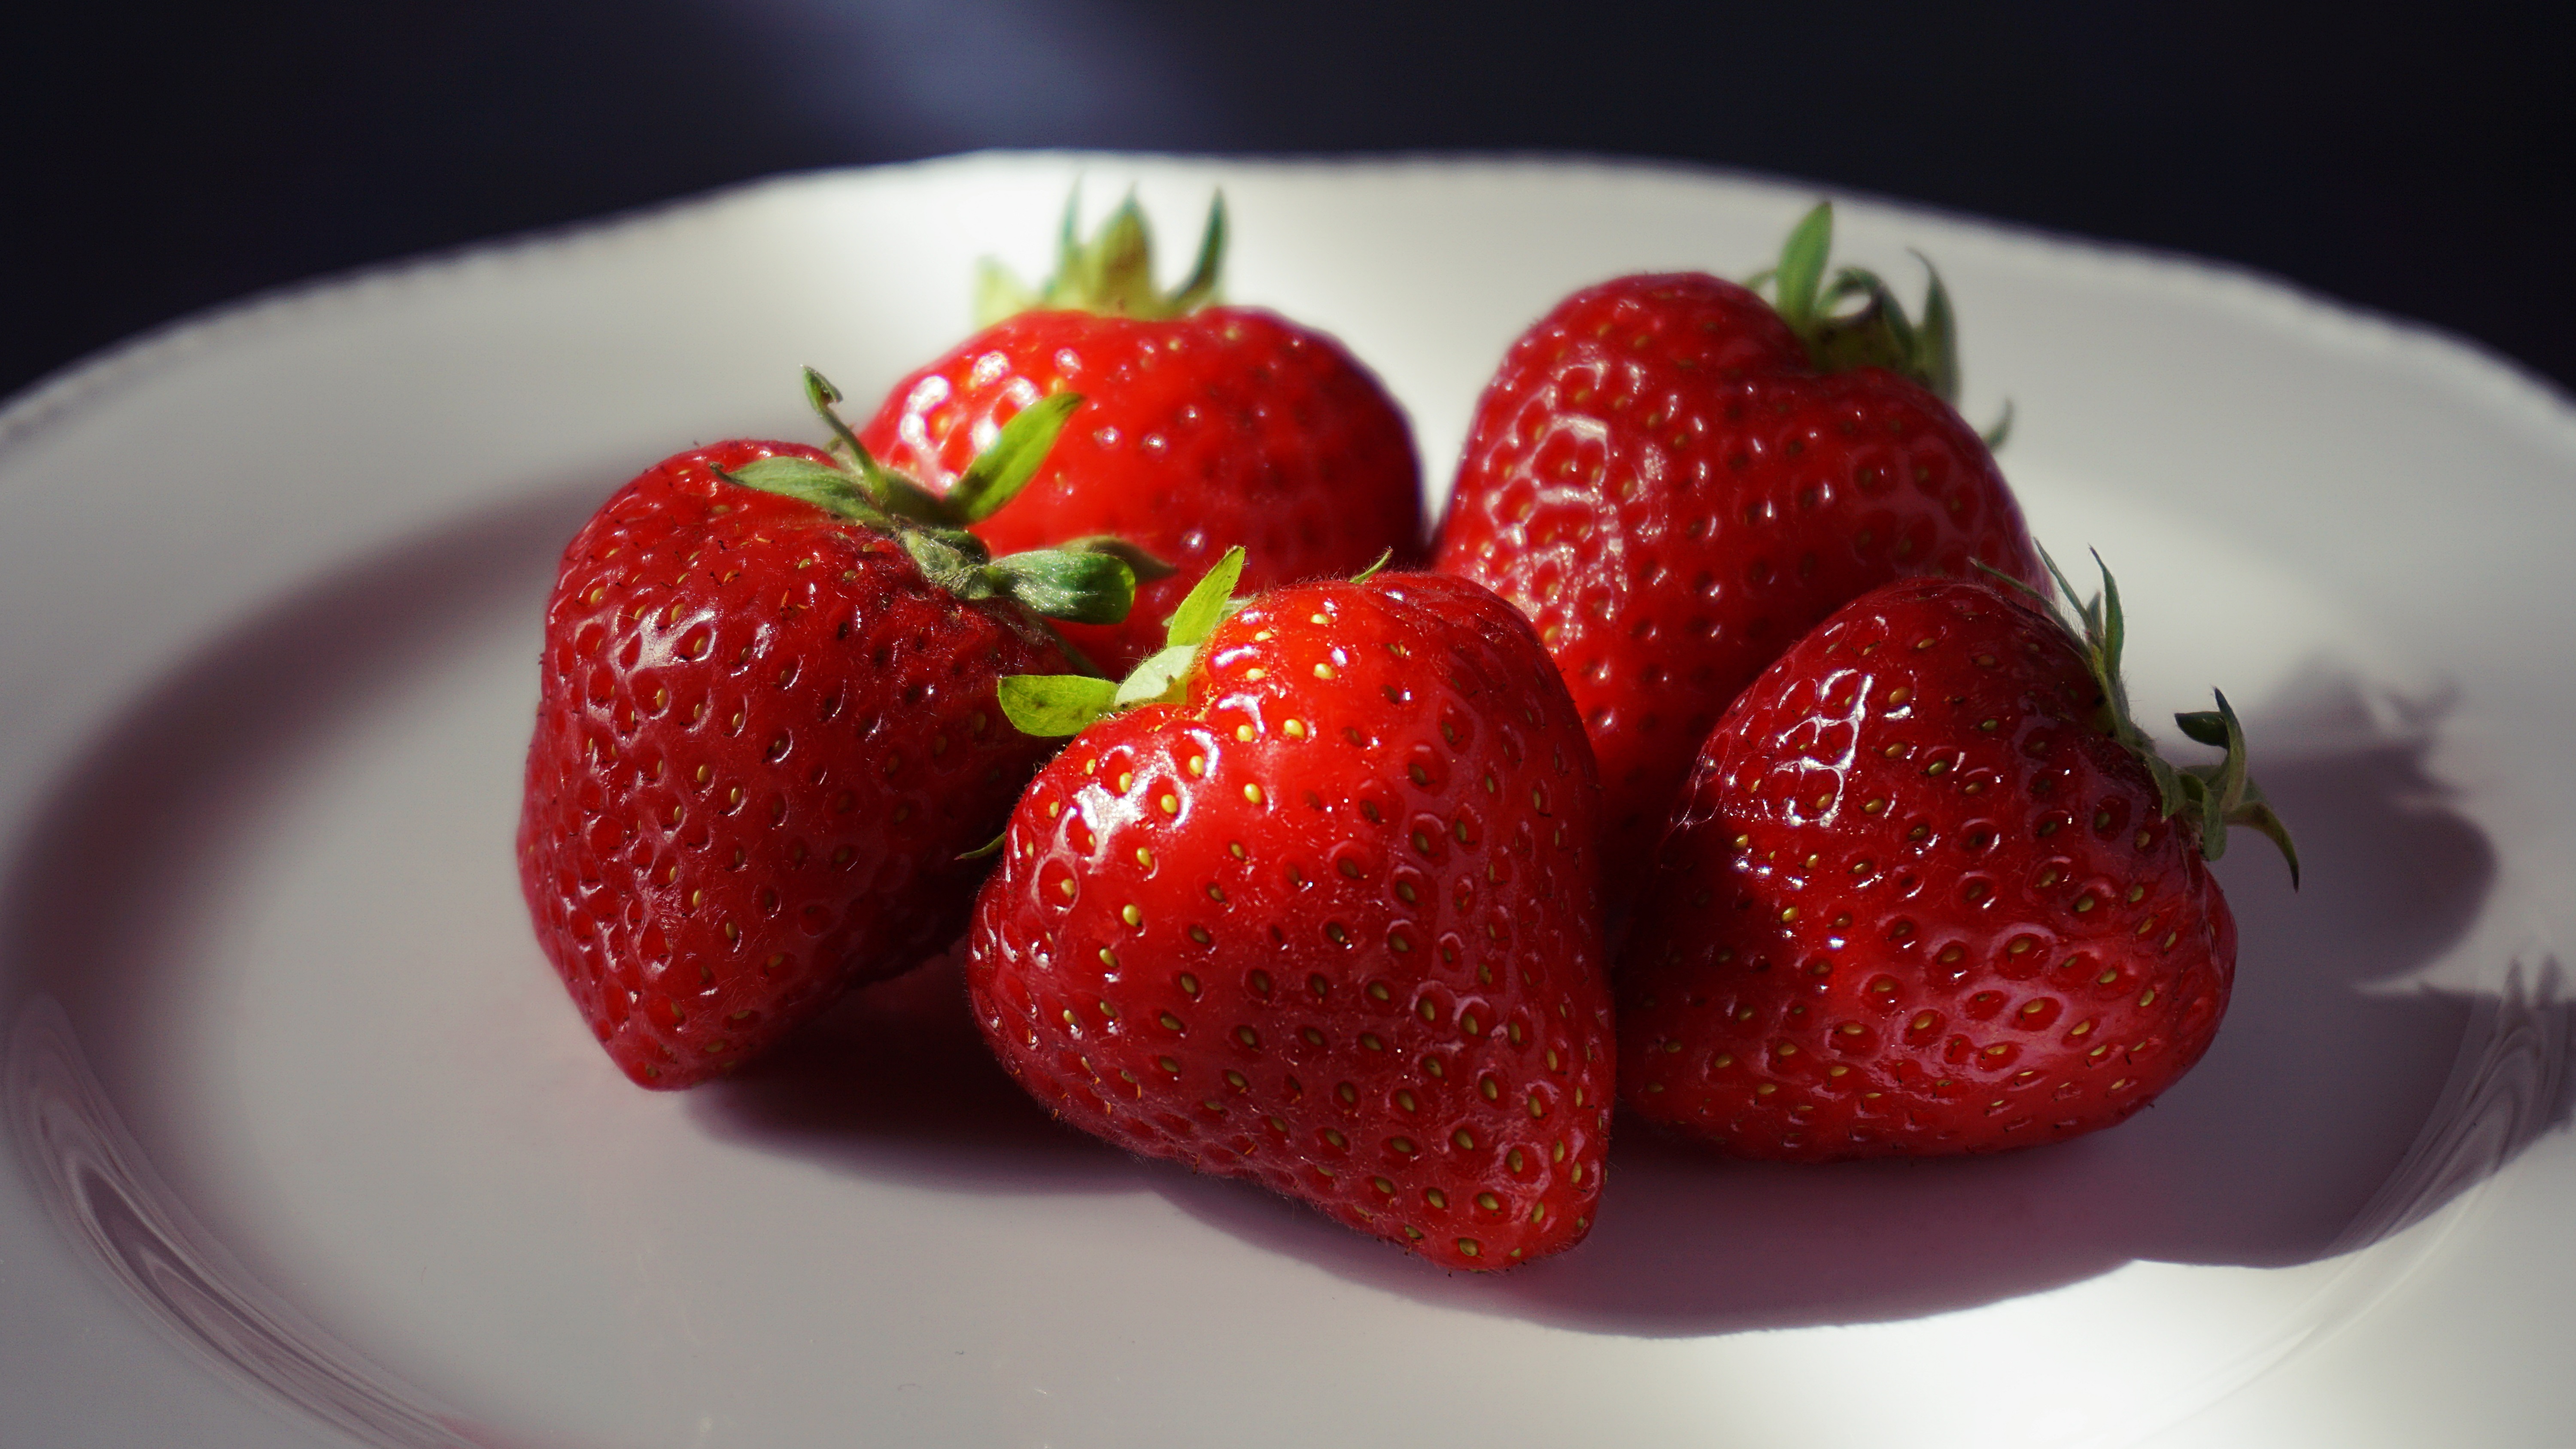
strawberries, strawberry, fruit, plate, food, raw food, eating healthy, healthy food, natural foods, sweetness, produce, macro photography